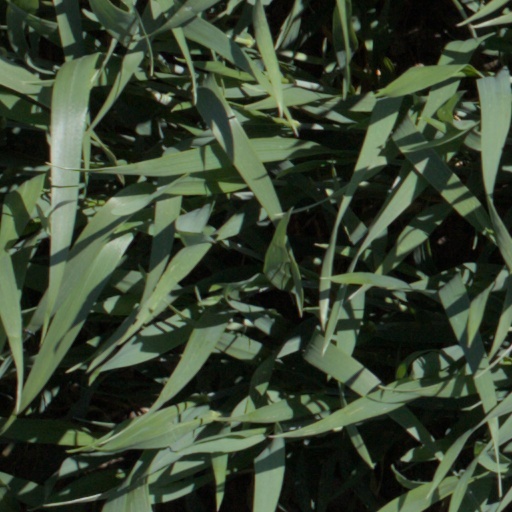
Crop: wheat